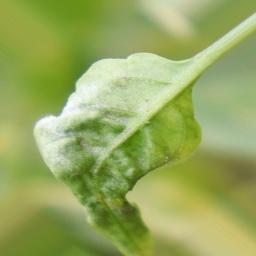
Label: powdery mildew